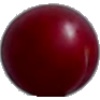
Label: Cherry Wax Red 1